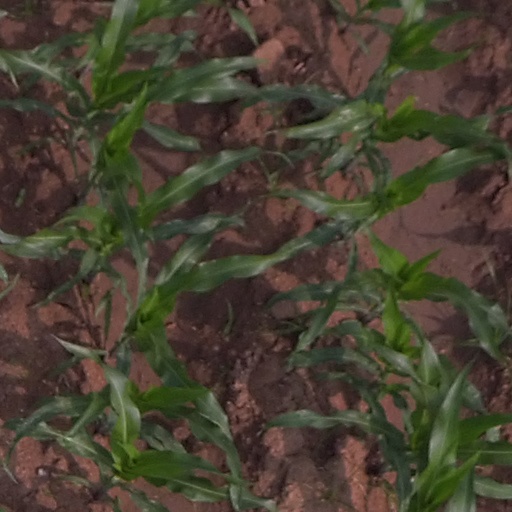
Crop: maize; corn